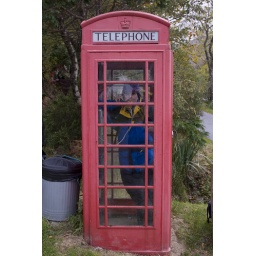
Oct 12 286/366. there is no mobile reception in the knoydart so we had to phone home the old way.